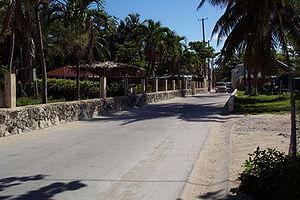
Les îles Bimini sont un archipel et un district des Bahamas qui se composent de deux îles principales :